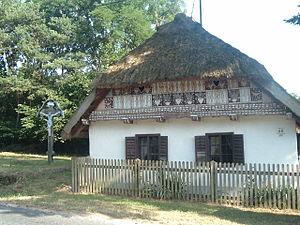
Hegyhátszentpéter est un village de Hongrie, situé dans le département de Vas. Lors du recensement de 2004, il y avait 181 habitants.